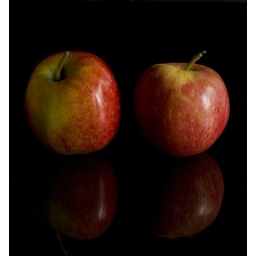
Two apples, taken on glass over black velvet background in natural available light from side window.